Jeff Benedict

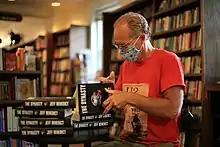
Jeff Benedict signs copies of The Dynasty

Jeff Benedict is an American author, a special features writer for "Sports Illustrated", and a television and film producer. He has written for "The New York Times" and the "Los Angeles Times", and his stories have been the basis for segments on "60 Minutes", "20/20", "CBS Sunday Morning", "CBS Evening News", the "NFL Network", "HBO Real Sports", "Good Morning America", "48 Hours", and the "Discovery Channel".